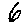
Label: 6